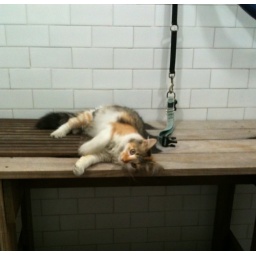
Lula was hanging out in the dog shower at Muddy Paws the other day. She needs a permanent home